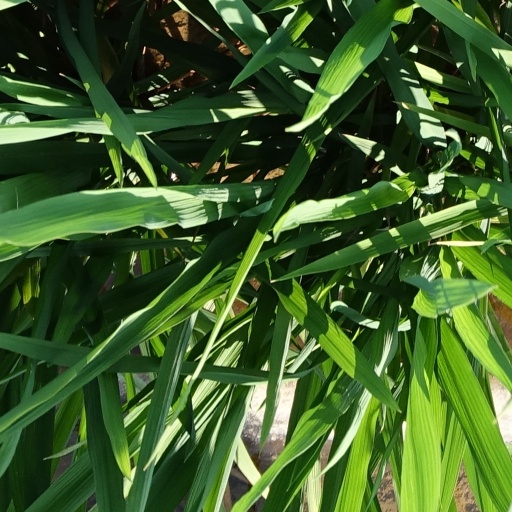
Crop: rice